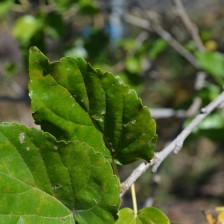
Variety: Kamphaengsaeng42